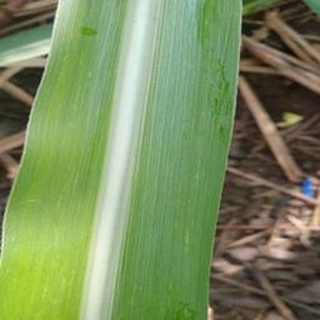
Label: healthy_sugarcane